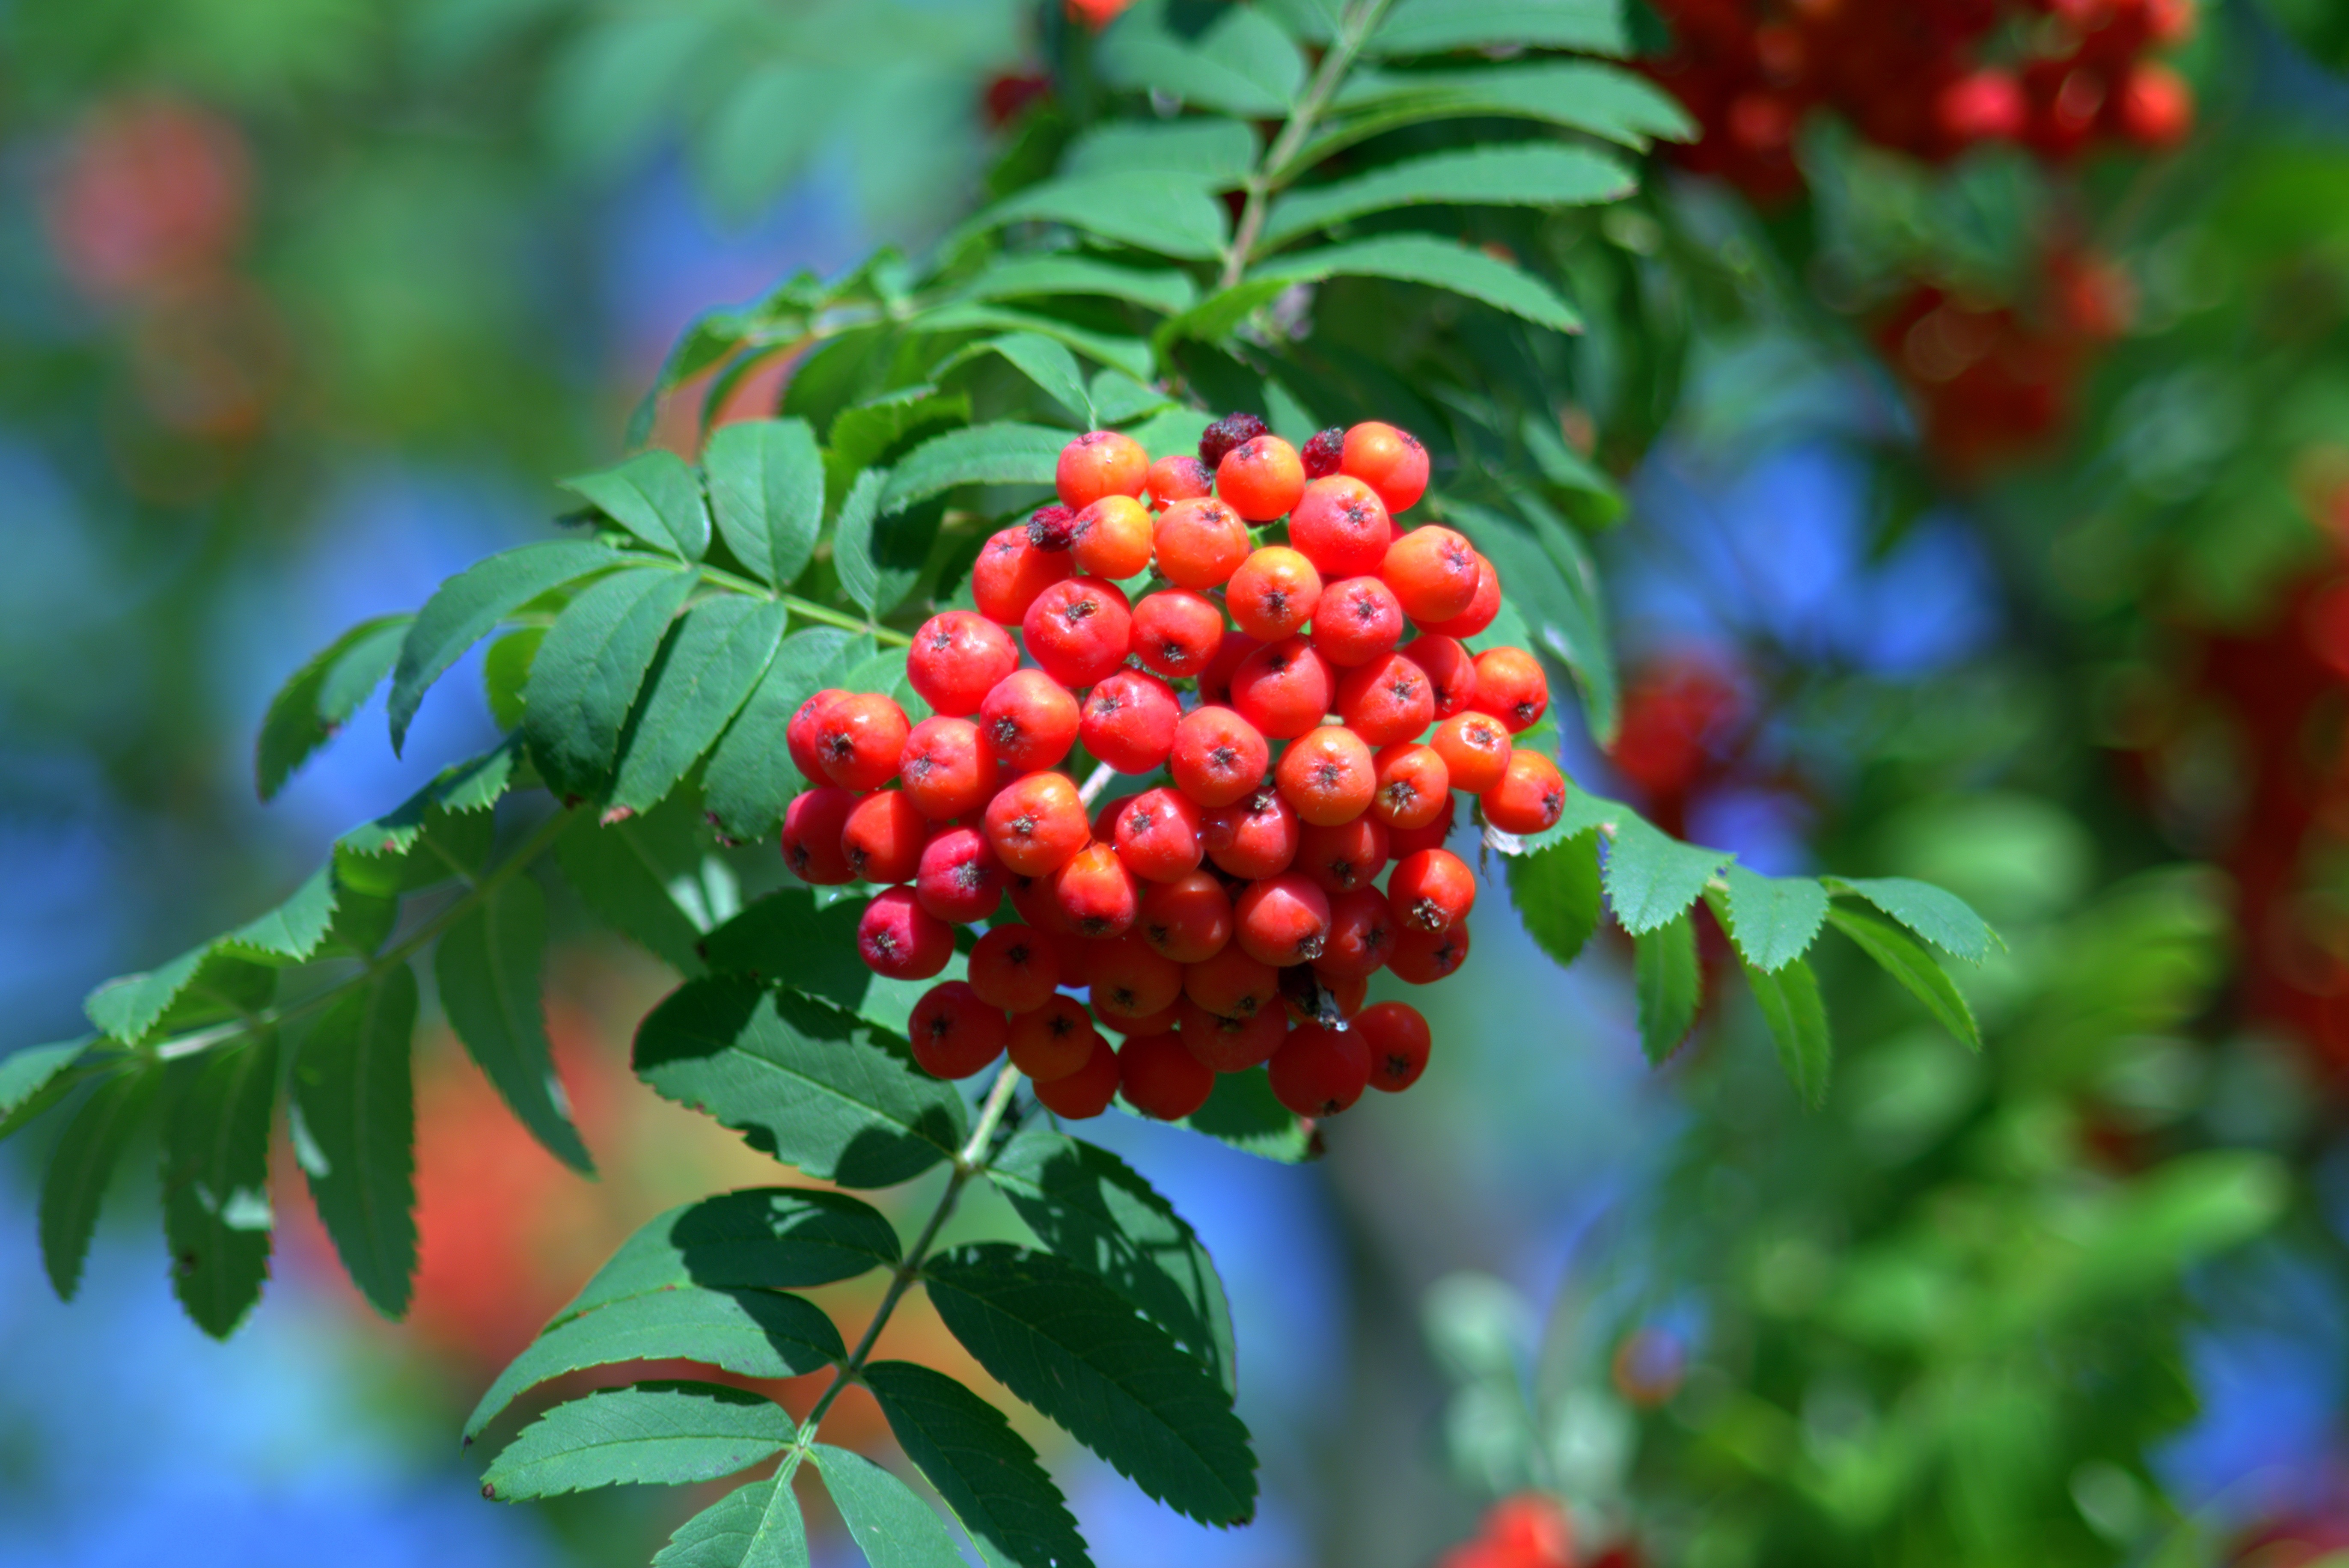
tree, branch, plant, fruit, berry, leaf, flower, foliage, food, red, produce, evergreen, autumn, flora, shrub, viburnum, balls, rowan, ornamental plants, macro photography, sorbus, flowering plant, the stem, rowan berries, forest fruits, fruiting, chaplet, woody plant, land plant, chinese hawthorn, schisandra